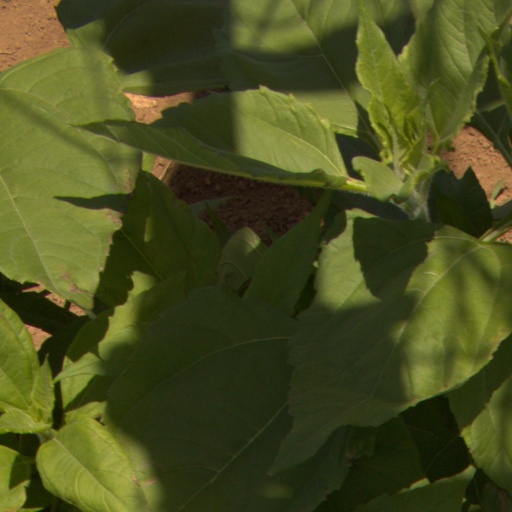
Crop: Jerusalem artichoke